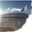
Label: airplane